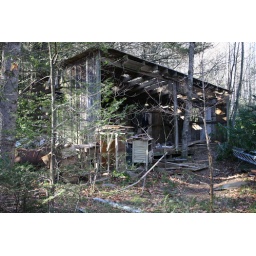
clarence newton road - near blowing rock - january 1 2009